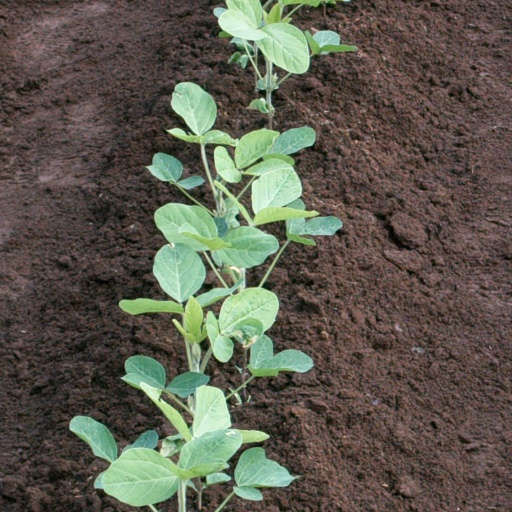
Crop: soybean